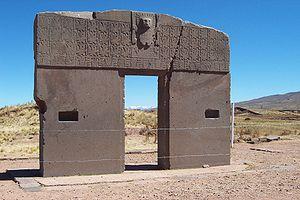
La porte du soleil de la civilisation Tiwanaku en Bolivia
La Puerta del Sol est un monument situé sur le site archéologique de Tiwanaku en Bolivie.